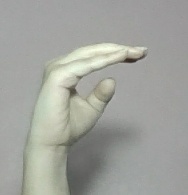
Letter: jeem